Sir Thomas Griffin (1323–1360)

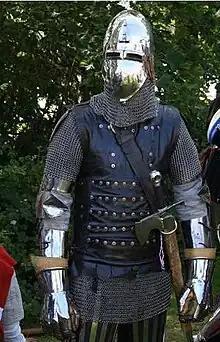
Reconstruction of Sir Thomas Griffin's Armour 1360

The reconstruction of Sir Thomas Griffin's armour circa 1360, is based research on evidence from the Battle of Visby in 1361, English effigies and monumental brass of the period.